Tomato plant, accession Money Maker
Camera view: vertical (180 deg); turntable rotation: 120 degrees
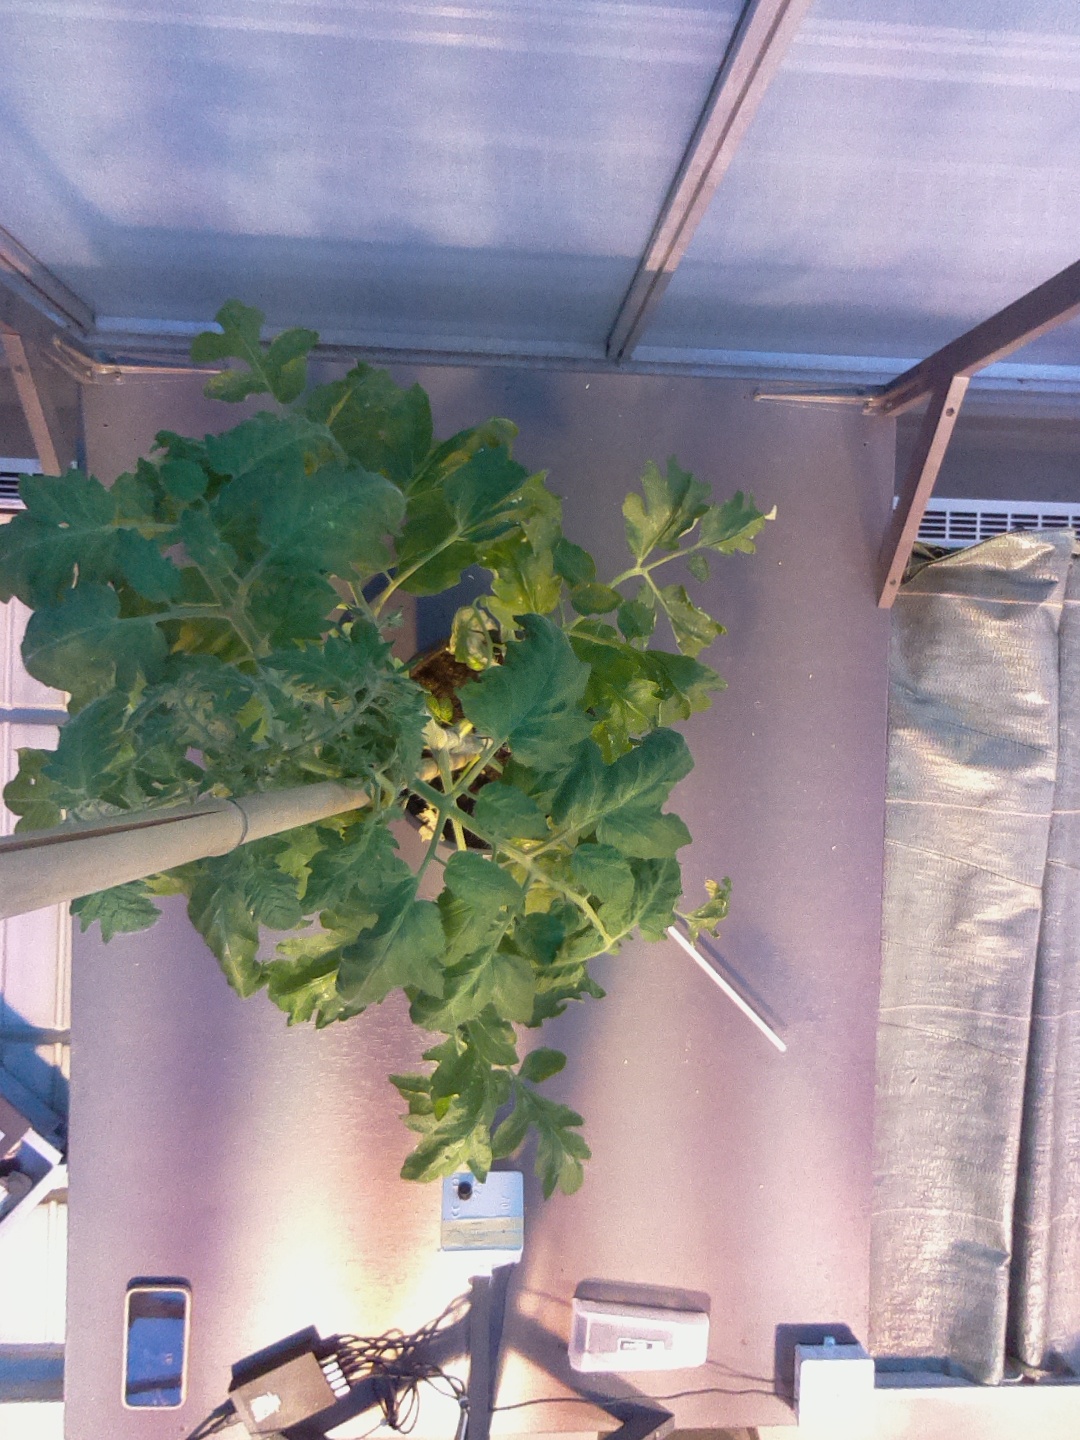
BBCH growth stage 64: 40%-50% of flowers open